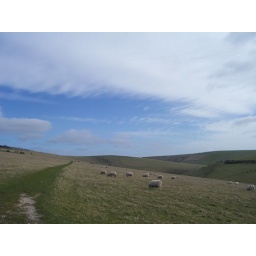
Right next door to a golf course, sheep contentedly graze under the blue sky.